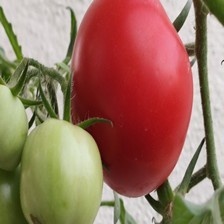
Label: tomato